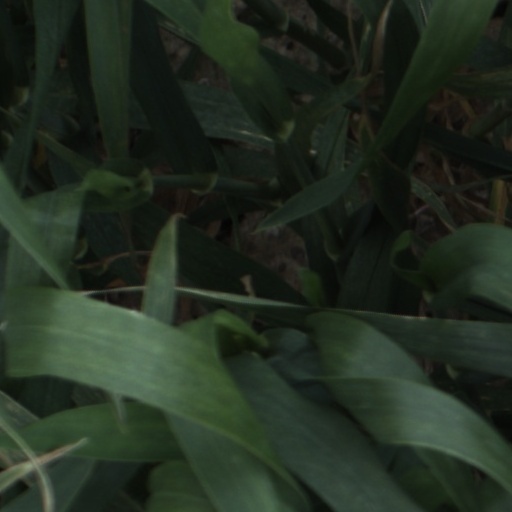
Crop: wheat